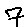
Label: 7